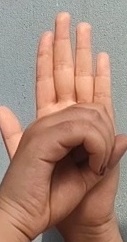
ASL sign: 0